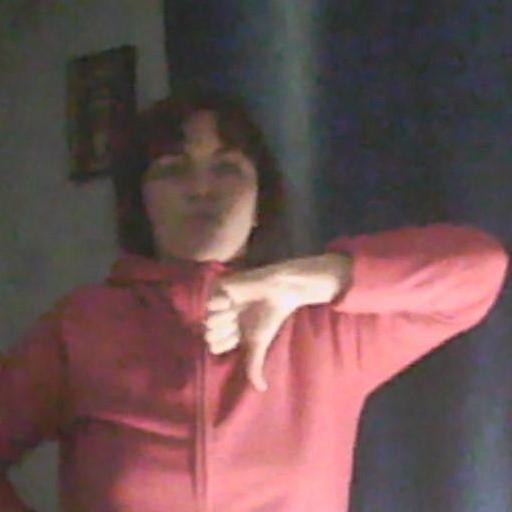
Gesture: dislike